Meike Uiterwijk Winkel

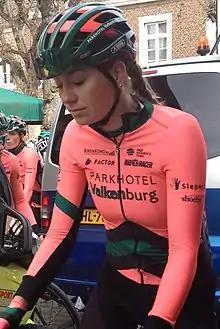
Uiterwijk Winkel in 2019

Meike Uiterwijk Winkel (born 4 December 1999) is a Dutch professional racing cyclist, who last rode for the UCI Women's Team during the 2019 women's road cycling season.